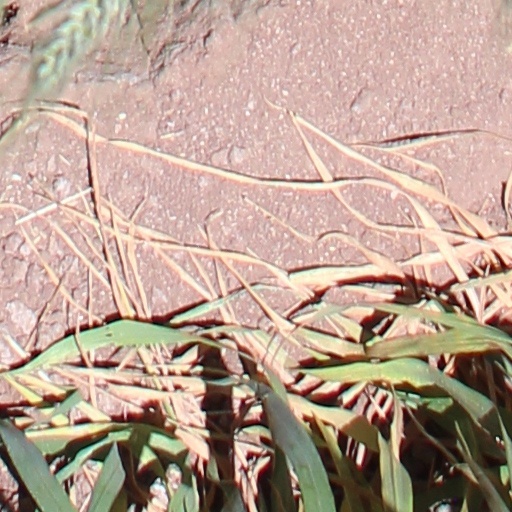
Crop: wheat